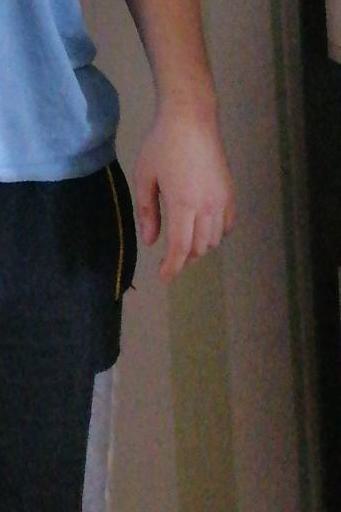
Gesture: no_gesture